India Arie

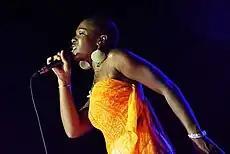
India Arie performing in Lokeren Belgium, August 3, 2004

The first-week sales of Arie's album "", 161,000 copies, are her best sales week to date. The album was certified gold in August 2006, selling 730,000 in US and 1,300,000 worldwide. "I Am Not My Hair", a collaboration with Akon, was the most successful release from "Testimony: Vol. 1.", reaching the U.S. "Billboard" Hot 100 at #97 and the UK Singles Chart at #65. On the April 16, 2007, episode of "The Oprah Winfrey Show" entitled "After Imus: Now What?", Arie guest-starred as a panelist. Arie performed a duet with singer Anthony David for his song "Words" for his 2008 album "Acey Duecy".